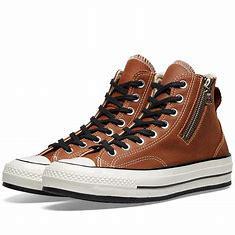
Brand: Converse
Model: Chuck Taylor